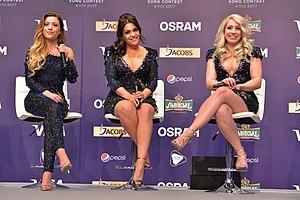
O'G3NE est un groupe néerlandais de trois chanteuses. Le groupe est composé des sœurs Lisa, Amy et Shelley Vol. Selon leur site web, elles tirent le nom de leur groupe par la fierté d'avoir les gènes de leur mère de groupe sanguin O.